Claude Buckle

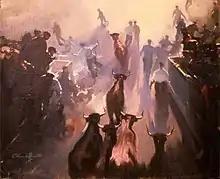
Oil painting by Claude Buckle showing the event in Pamplona 'running of the bulls'. The picture shows the entrance of the bull ring at the end of run with bulls and people mingled together.

Claude Buckle was interested in art from an early age. He attended Grammar school in Wolverhampton and on leaving in 1922 joined J. S. Fry & Sons Chocolates in Bristol as an assistant architect. During his time with Fry’s he was involved in the building of the new factory at Keynsham Somerdale and was supported by Fry’s to study Architecture at Bristol University. He lived at Keynsham and Kent Road Bishopston in Bristol.